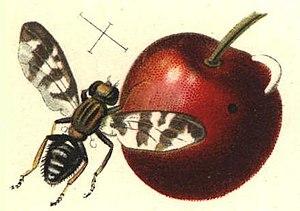
L'expression « mouche des fruits désigne :
La mouche de la cerise est une espèce de petits insectes diptères dont la larve se développe dans les cerises.